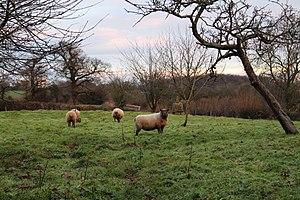
Sainte-Croix-Bocage, Teurthéville-Bocage, Manche
Sainte-Croix-Bocage est une ancienne commune française rattachée depuis 1818 à la commune de Teurthéville-Bocage.